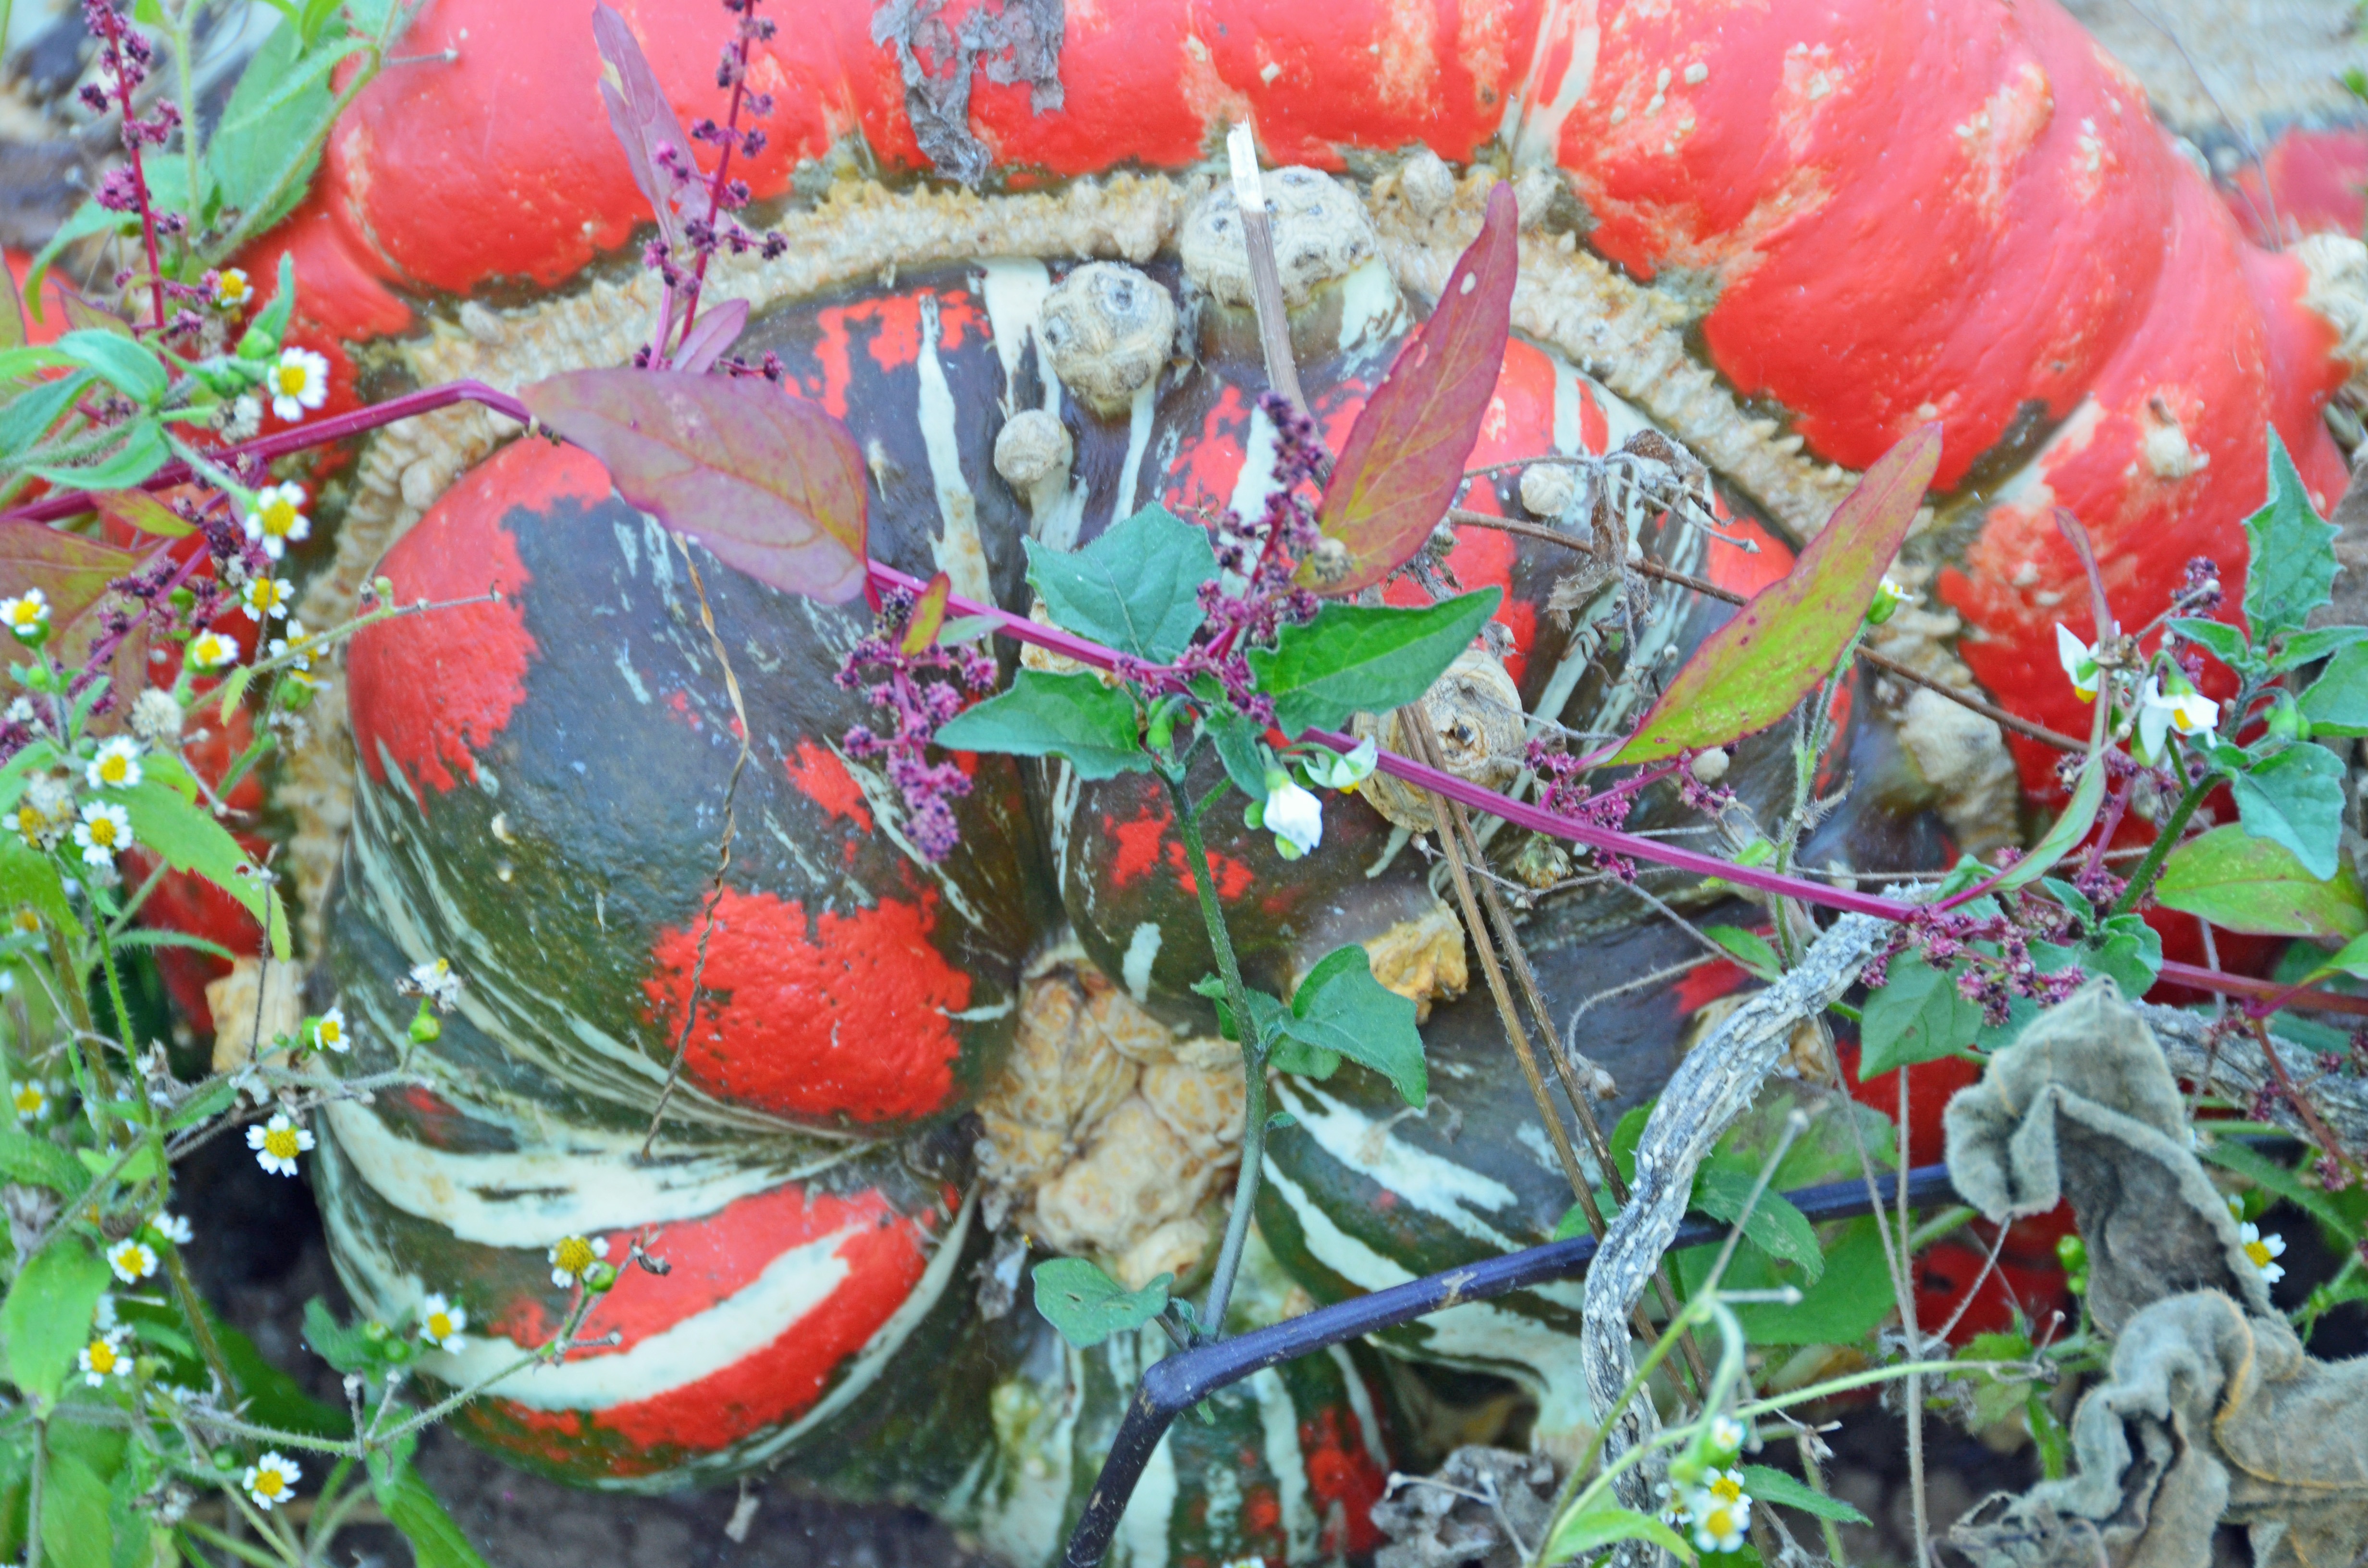
plant, leaf, flower, food, produce, crop, pumpkin, garden, eat, flora, cultivation, bio, flowering plant, land plant